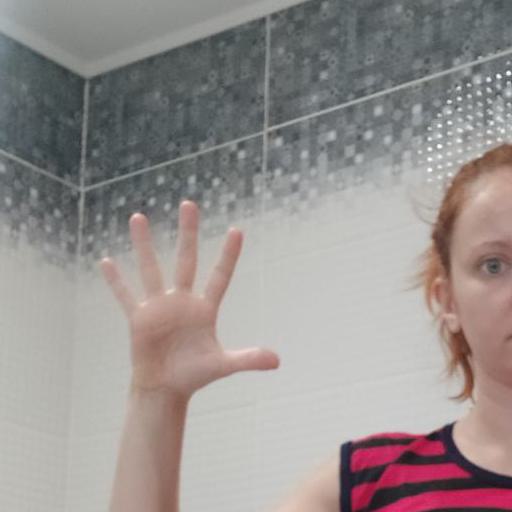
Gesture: palm